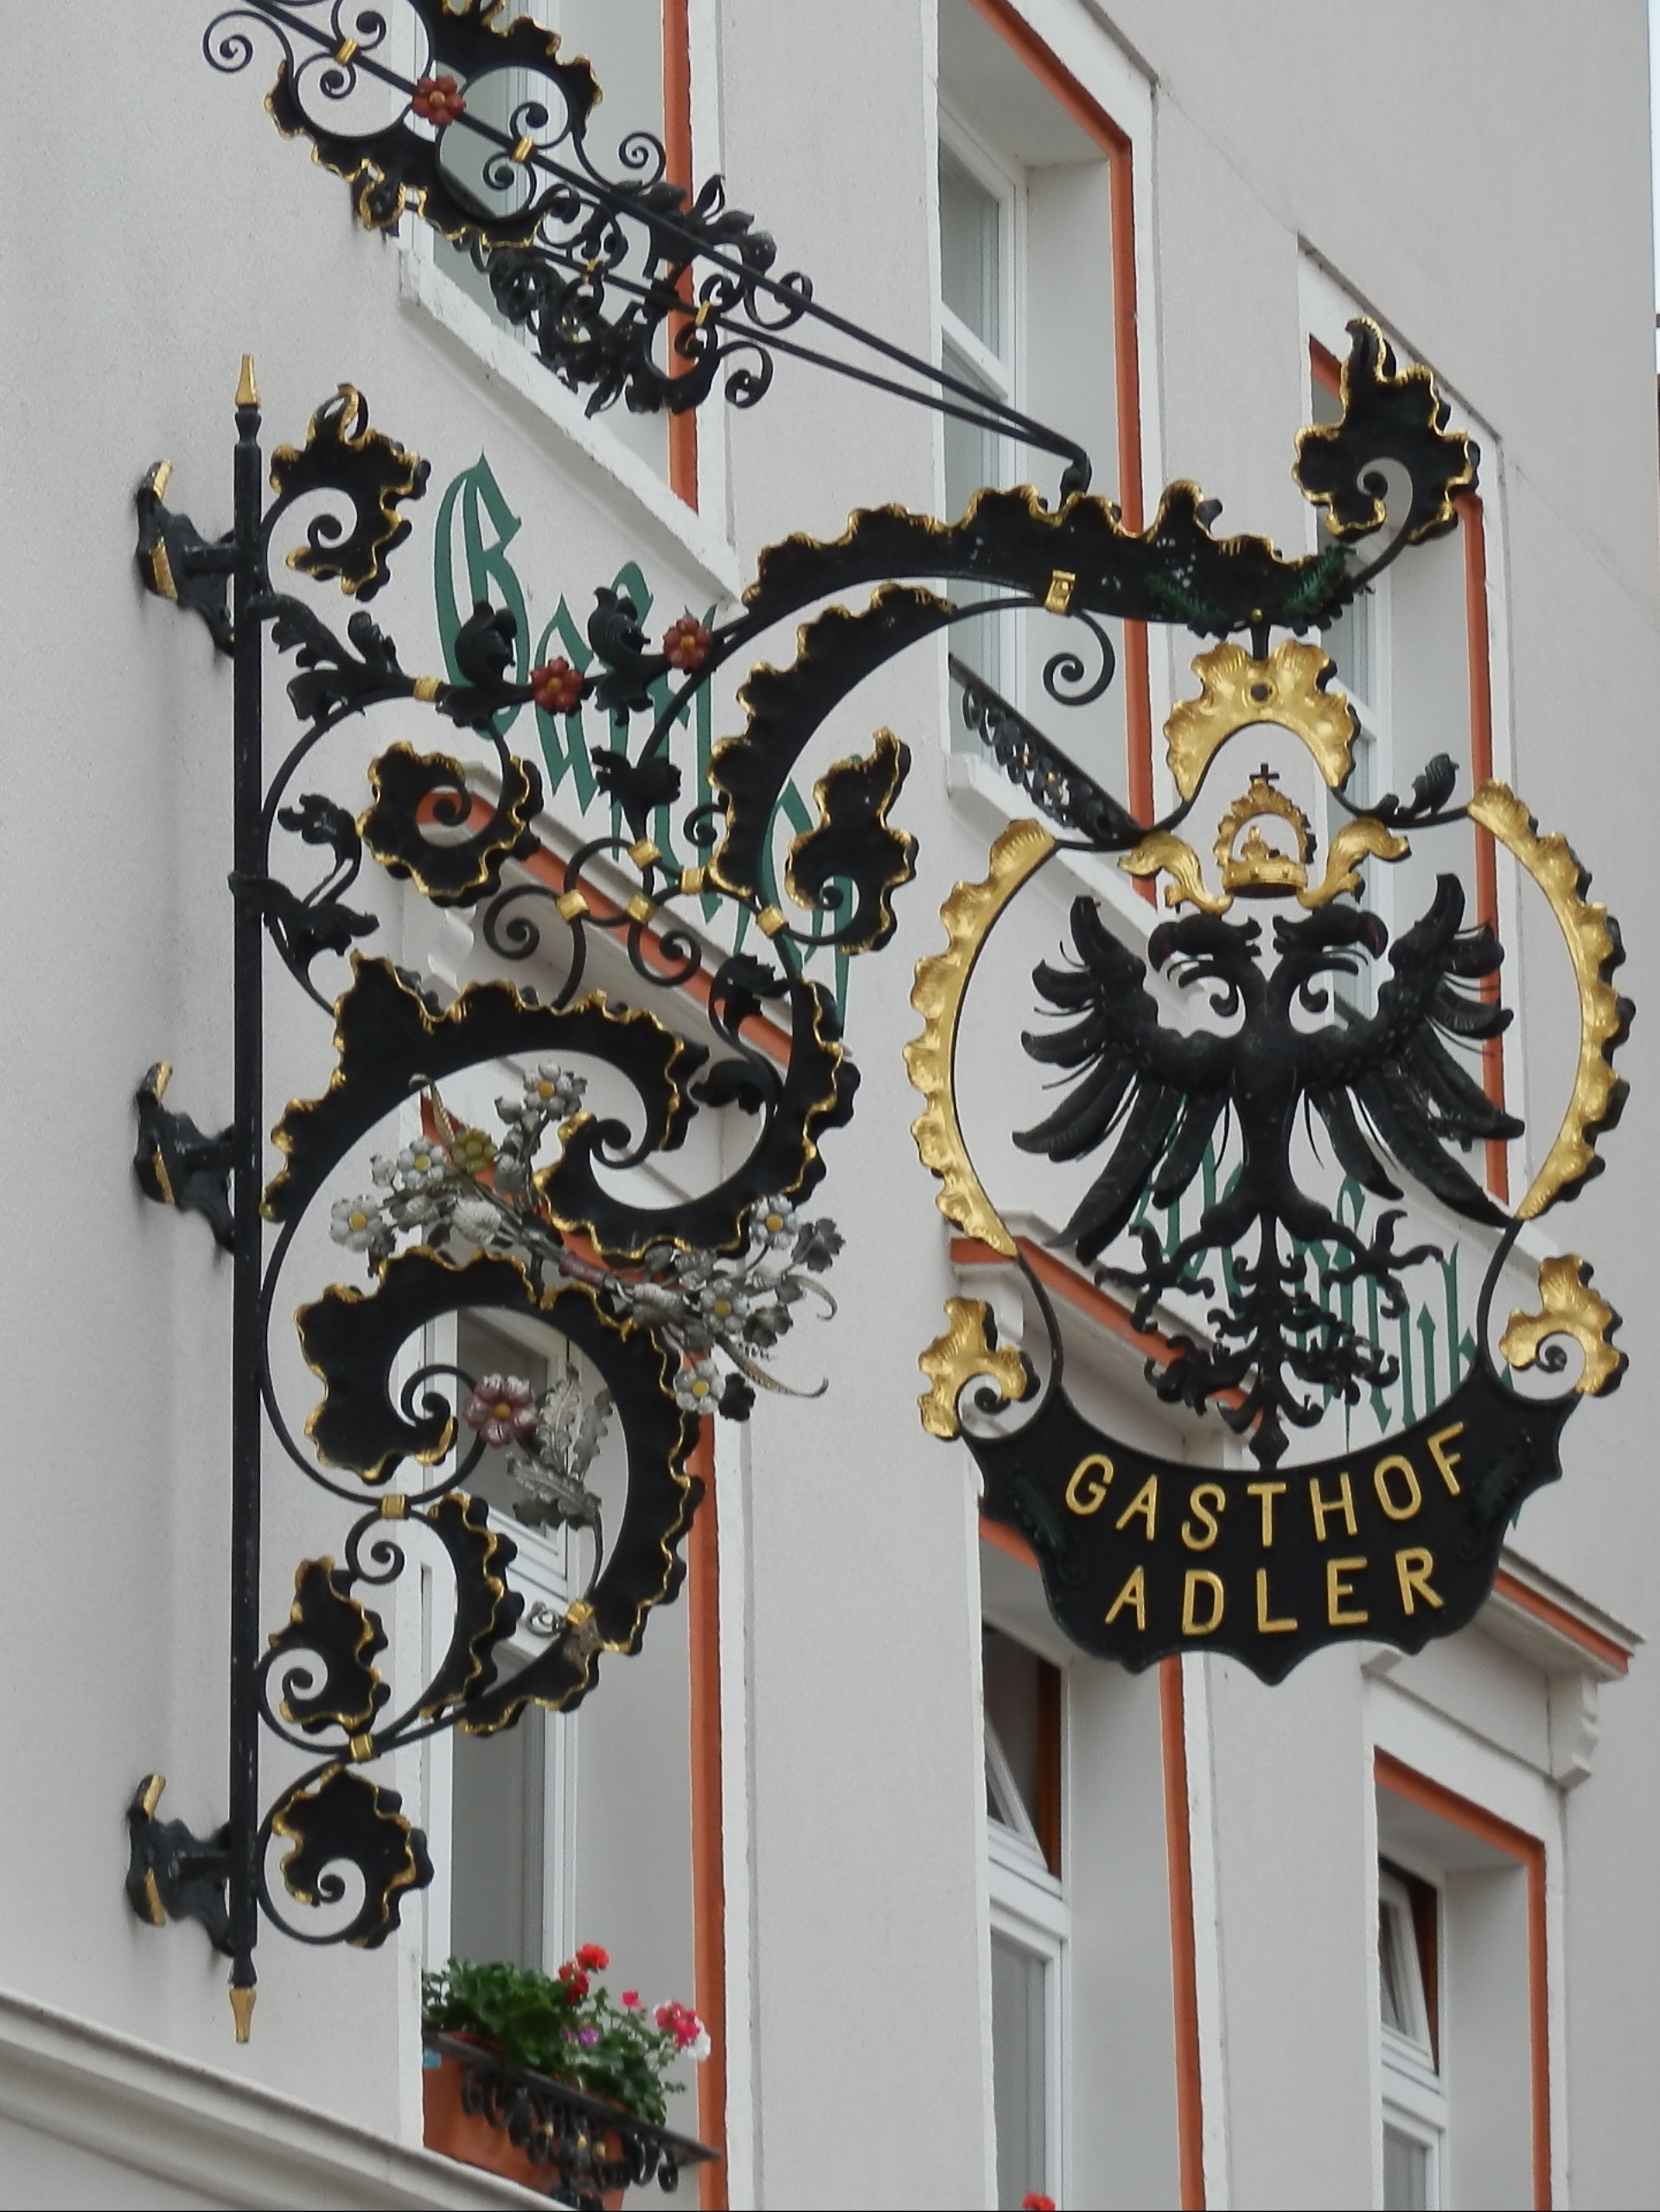
window, golden, banner, art, shield, iron, sideboard, wrought iron, adler, blacksmithing, coat of arms, double eagle